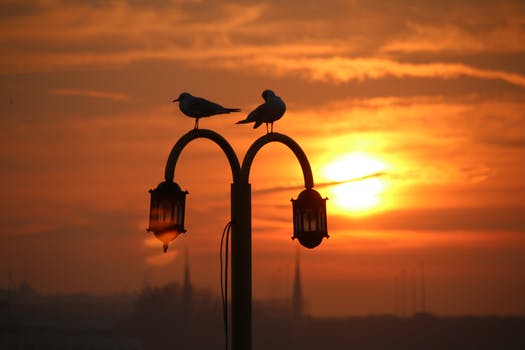
Label: No Watermark